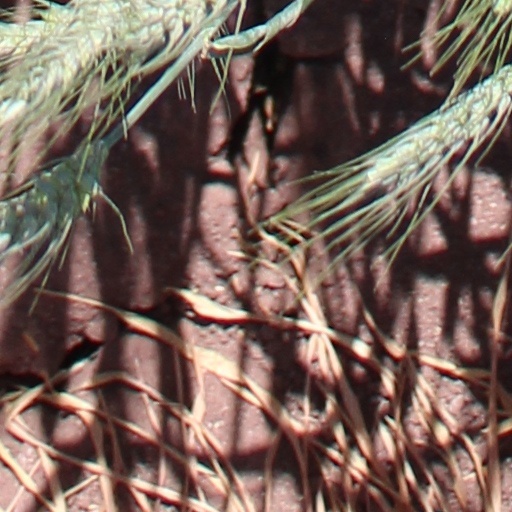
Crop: wheat